Estádio do Bessa

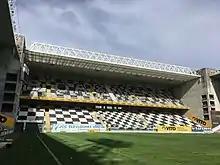

The following national team matches were held in the stadium.